Northern Alberta Institute of Technology

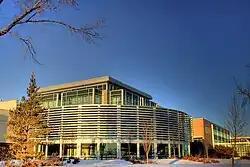
The Hewlett-Packard Centre on NAIT's Main Campus.

In February 2019, the Main campus acquired of the former Edmonton City Centre Airport with the option for another , as well as the Westwood Transit Garage to the north. This will enable the closure of the Patricia and Souch campuses, and the construction of a student residence building. The Spruce Grove campus will remain open since its crane and hoisting classes cannot be accommodated at the Main campus.